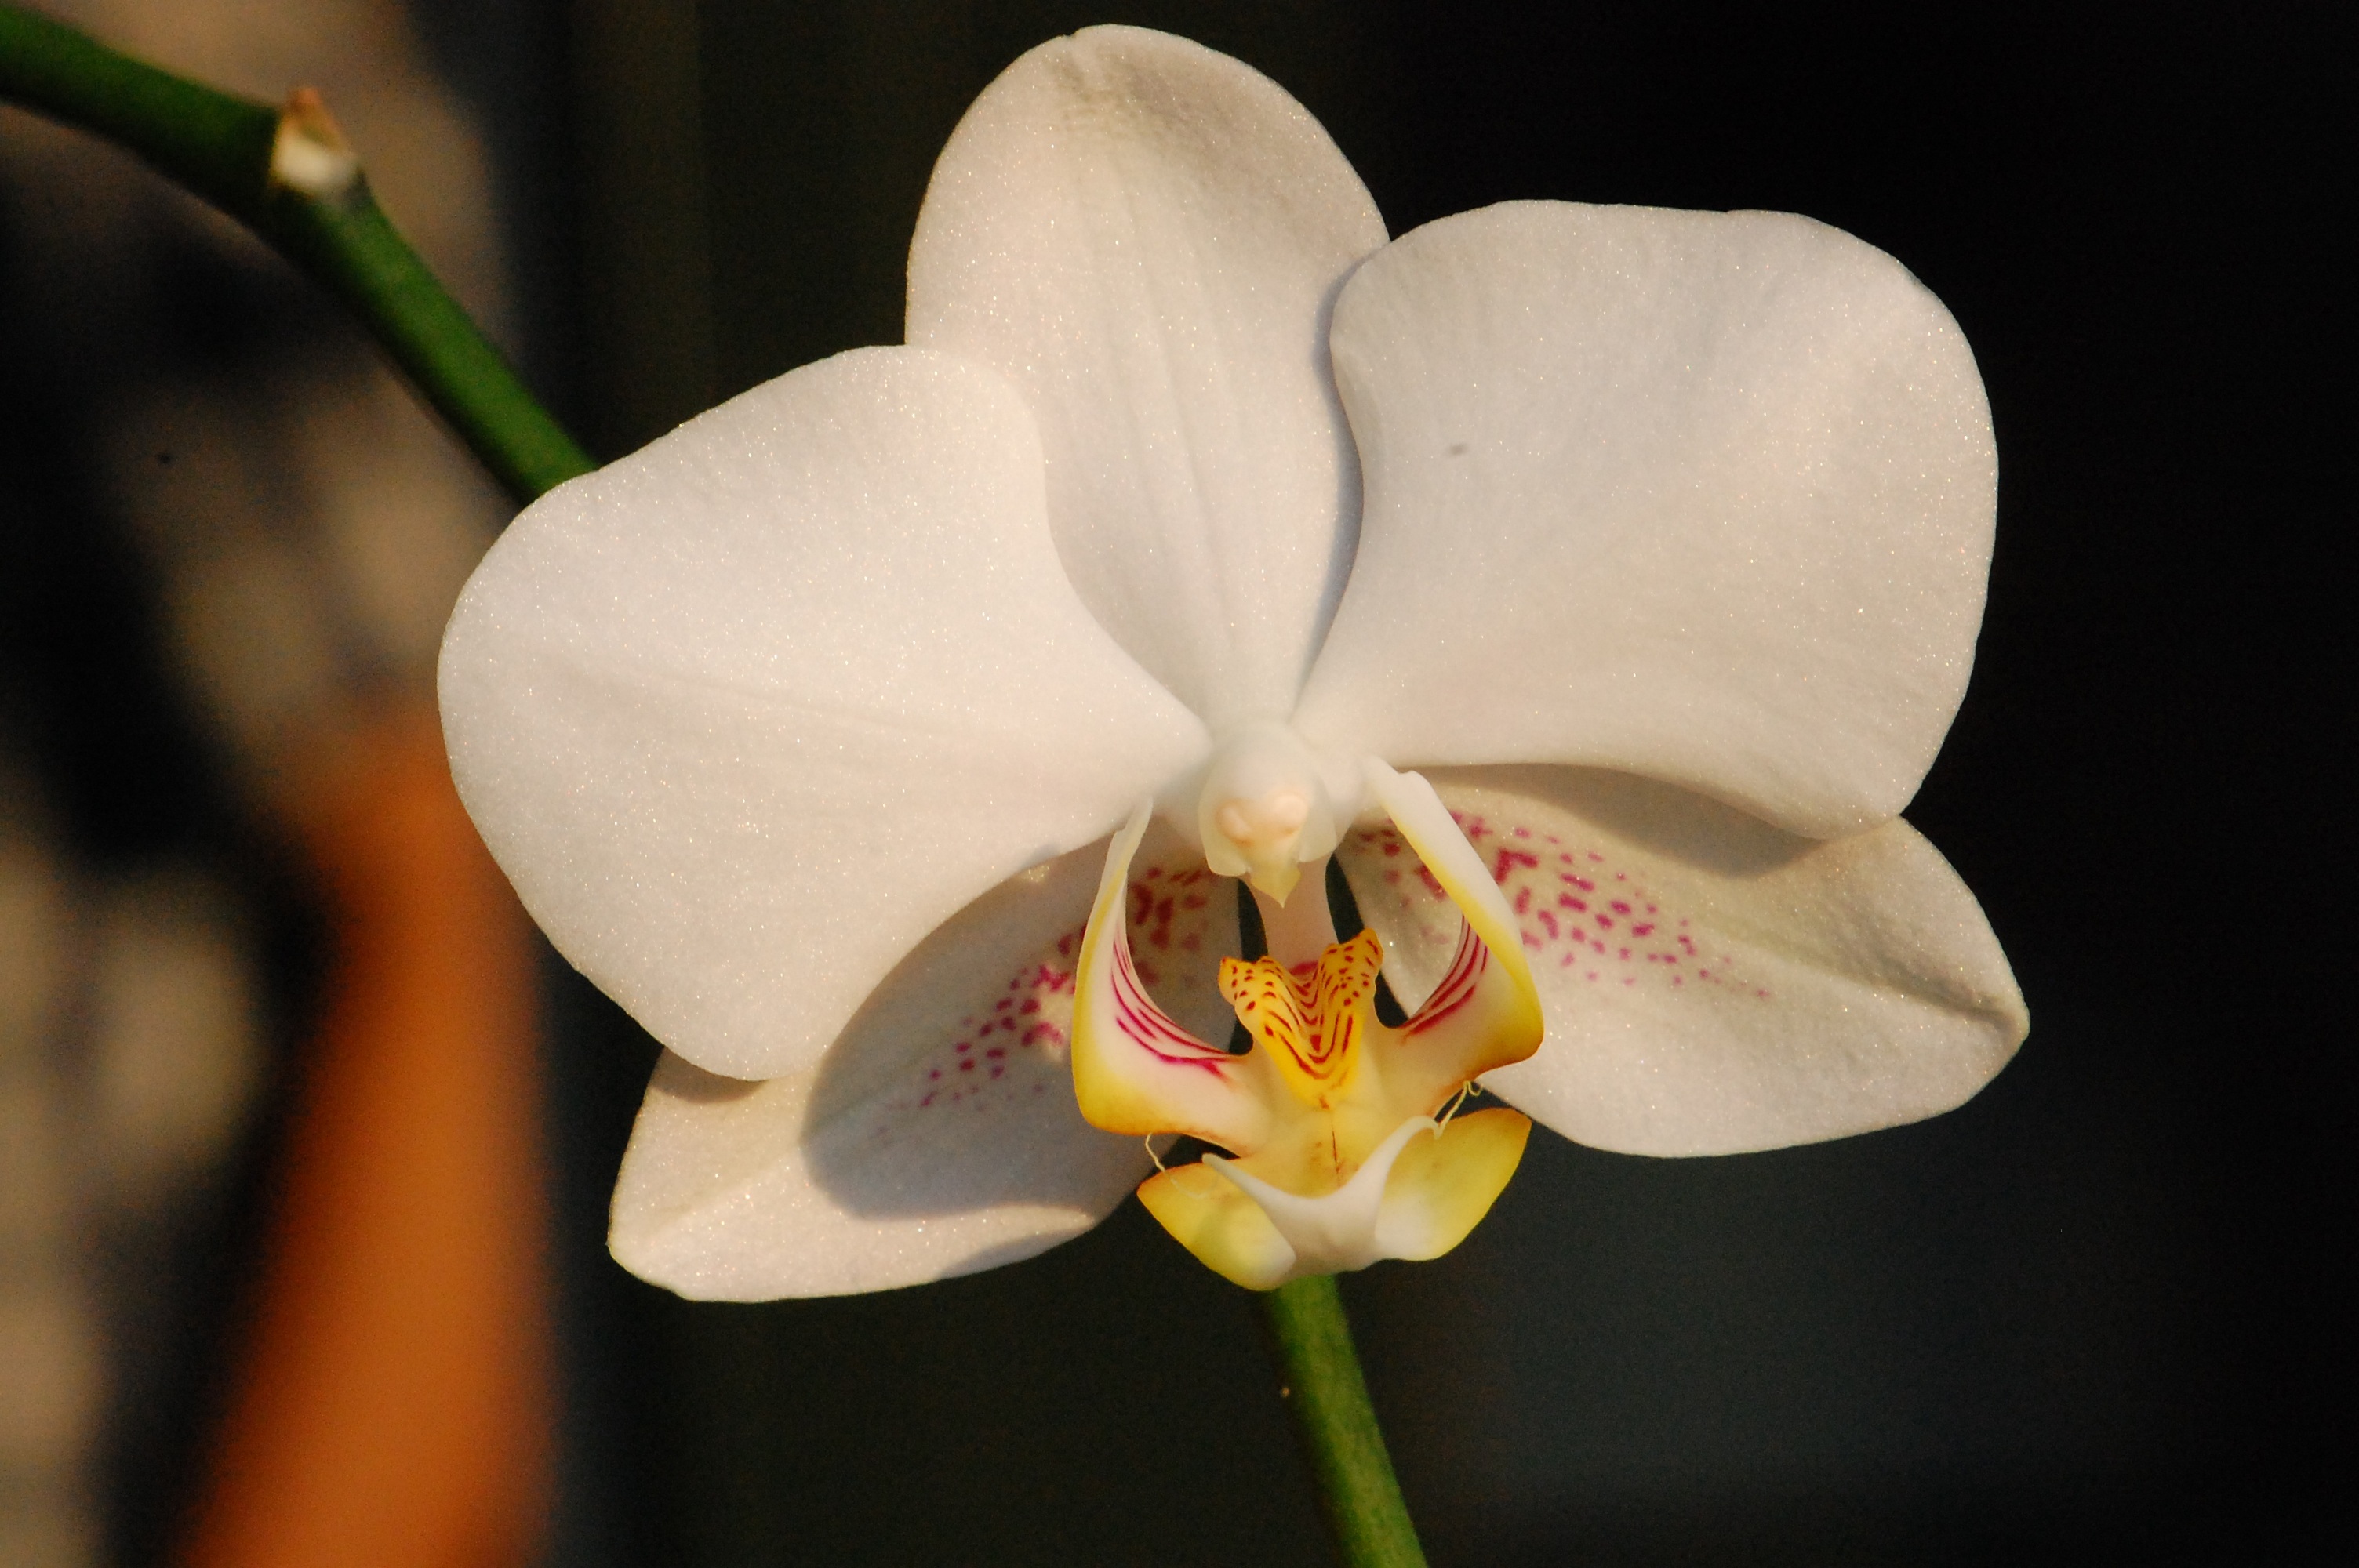
nature, blossom, plant, white, flower, petal, floral, botany, flora, botanical, orchid, close up, macro photography, flowering plant, cattleya, plant stem, land plant, moth orchid, christmas orchid, cattleya labiata, laelia